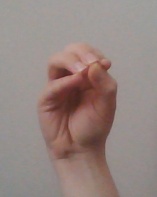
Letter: ha